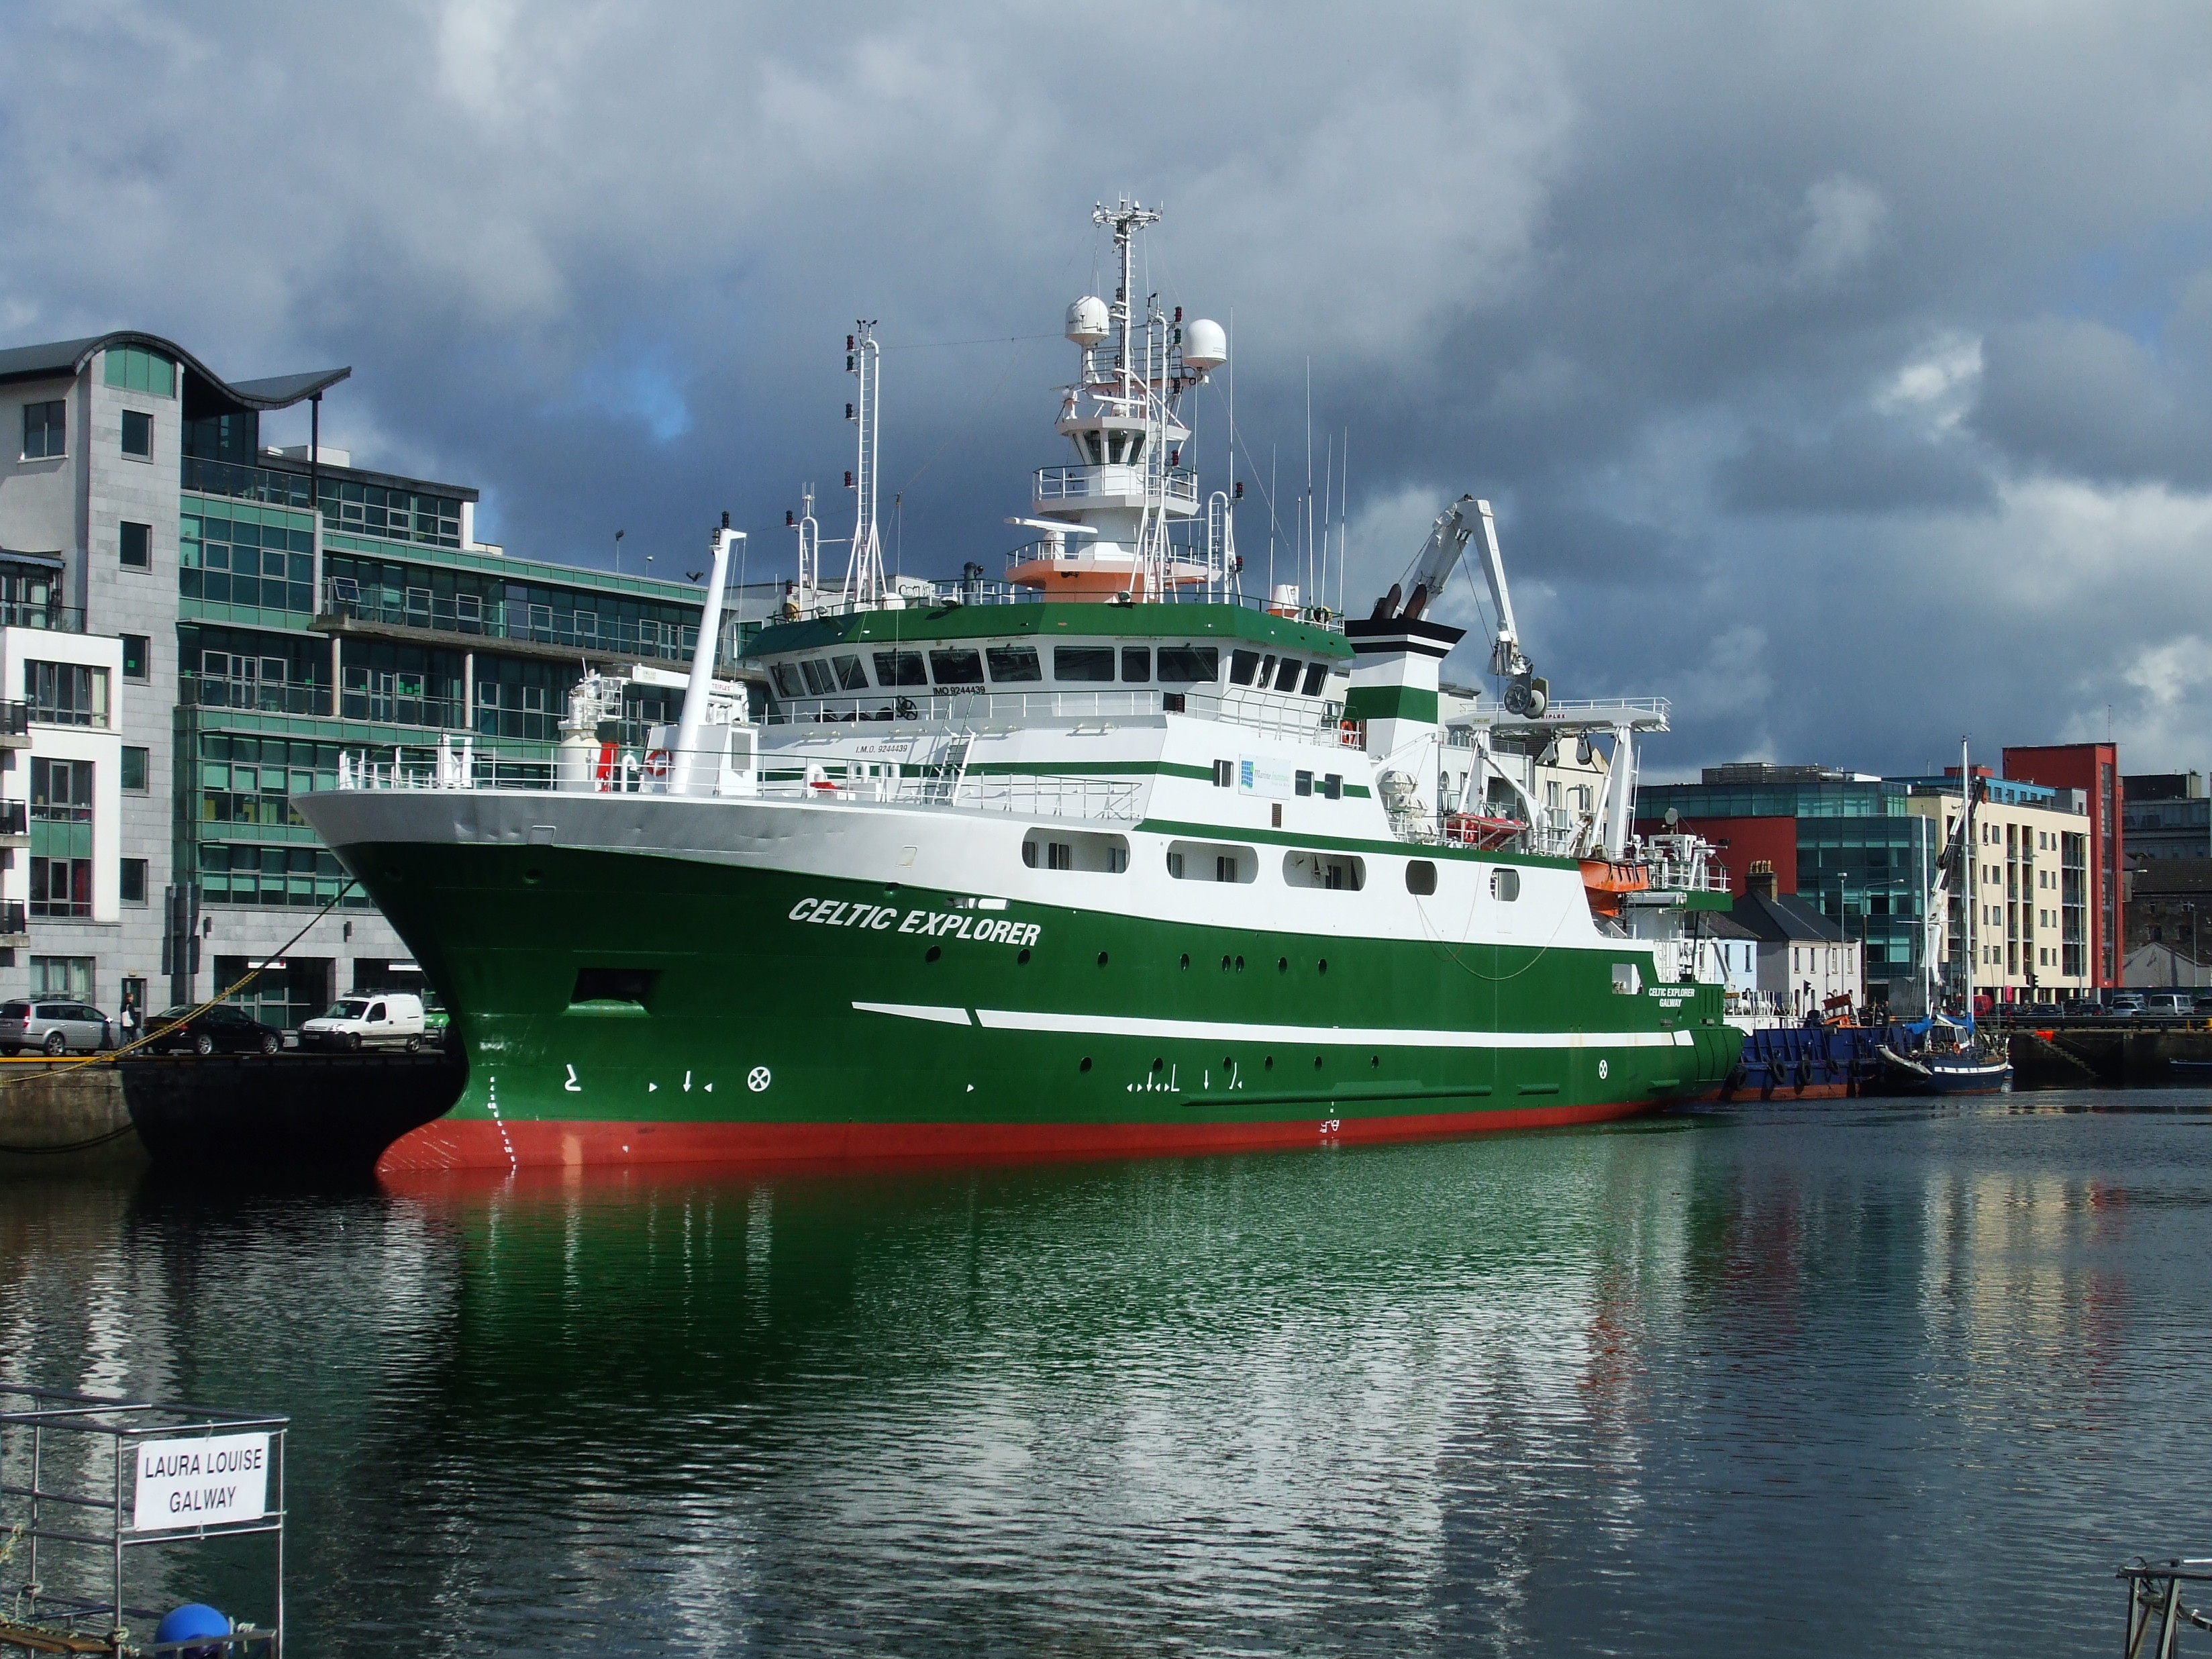
sea, ocean, boat, ship, vessel, vehicle, harbor, ferry, cargo, ireland, channel, shipping, tugboat, watercraft, cruise ship, motor ship, passenger ship, freight transport, ocean liner, galway, celtic explorer